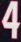
Number: 4